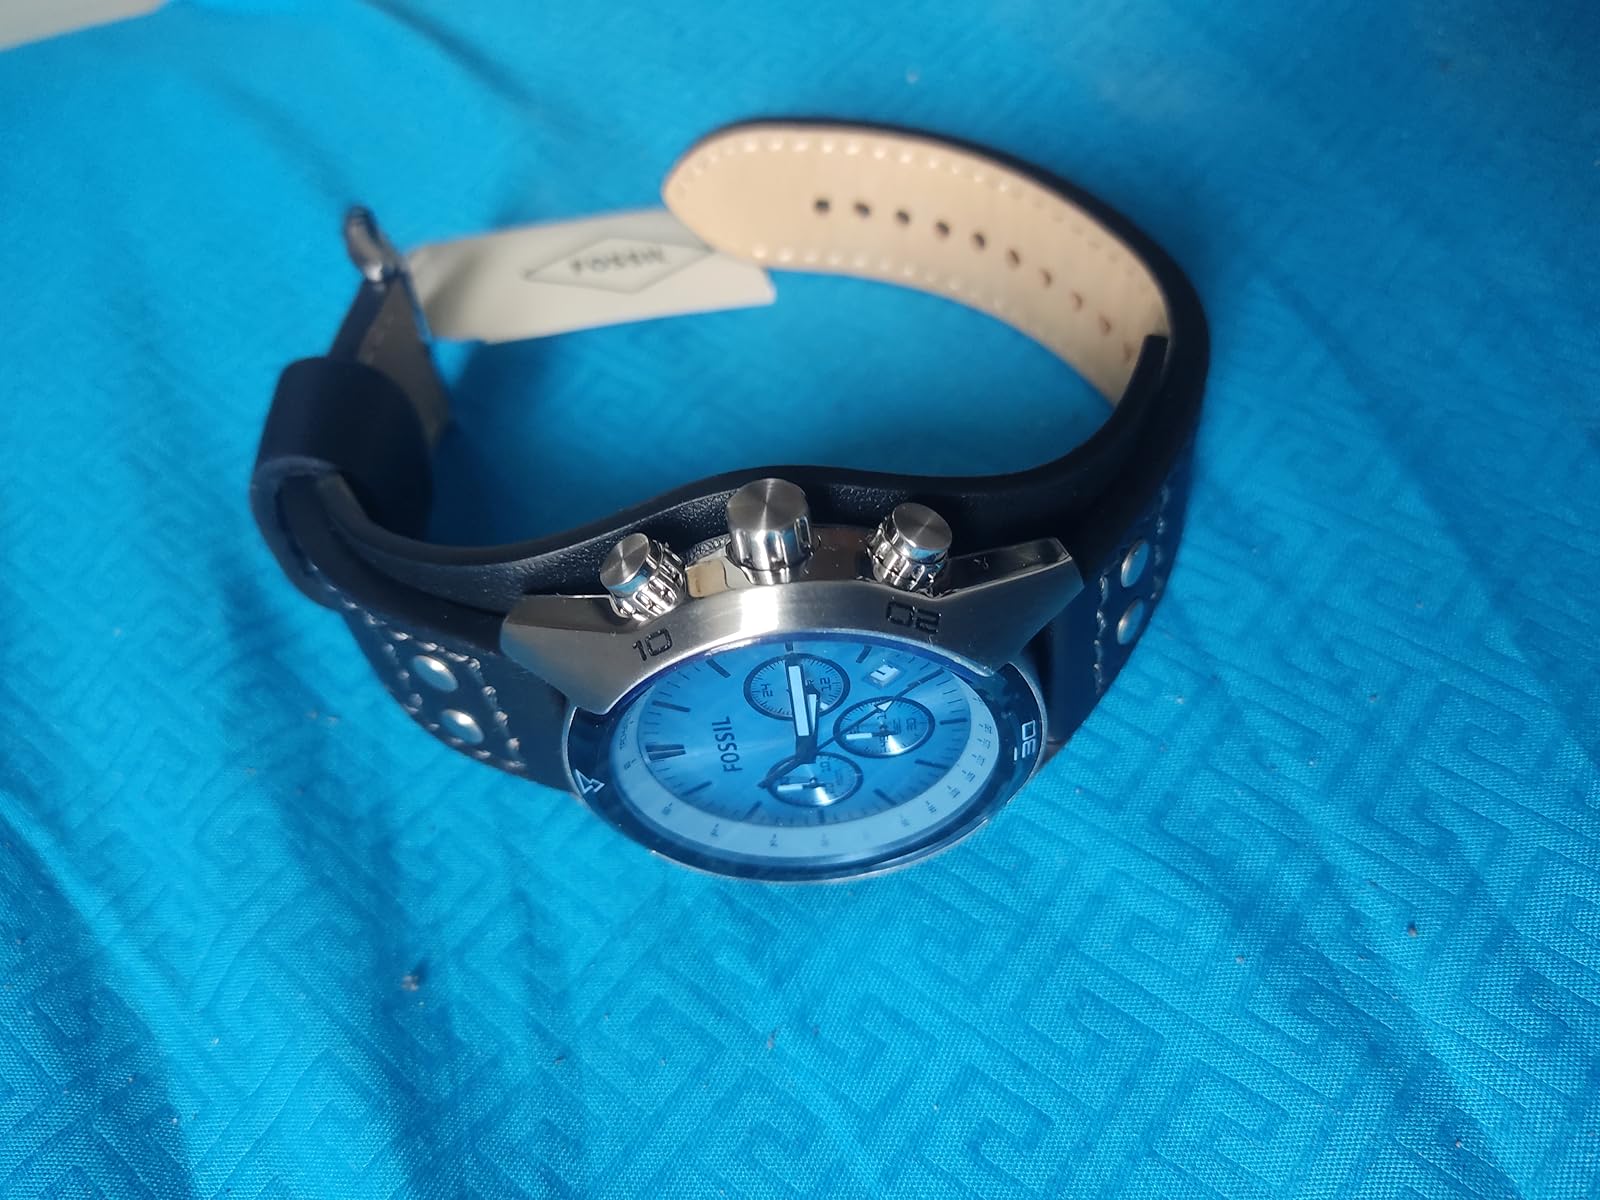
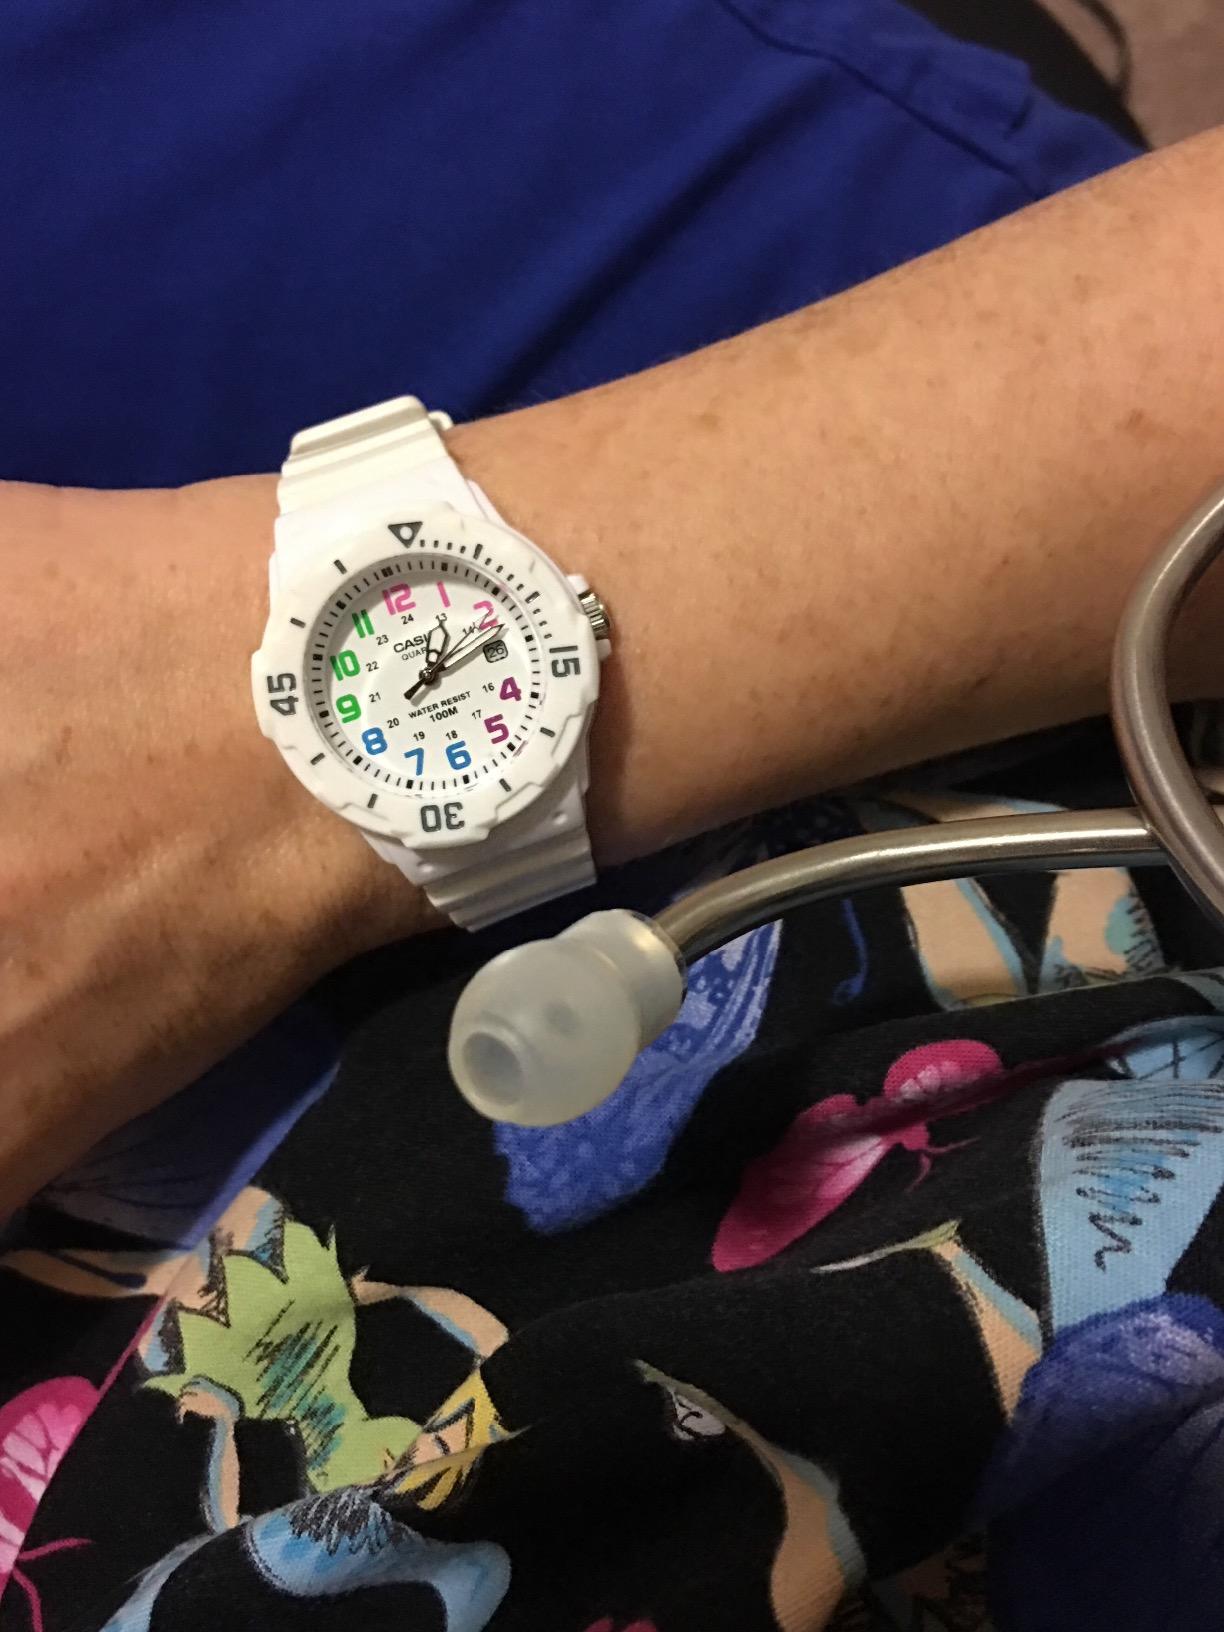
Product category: accessories_watch
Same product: no